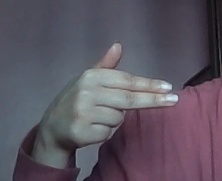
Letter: ghain